Adam Orris House

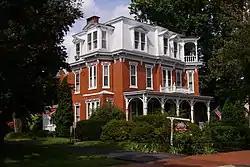

Adam Orris House is a historic home located at Mechanicsburg in Cumberland County, Pennsylvania. It was built about 1887, and is a three-story, rectangular brick building in the Second Empire style. It features a tin mansard roof, projecting three-story bay, corner tower, and full-width front porch. Also on the property is a contributing carriage house, also built about 1887.